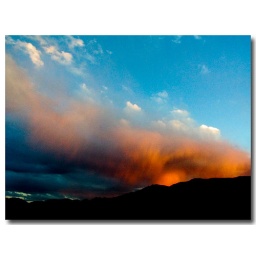
For just a minute or so...these clouds over the mountains lit up beautiful red from the evenings' Sunset...